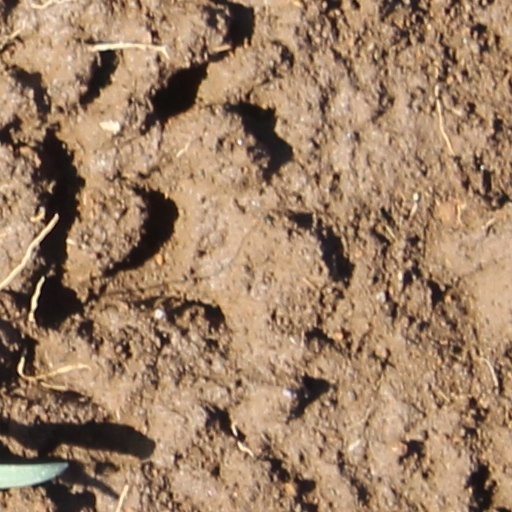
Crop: wheat